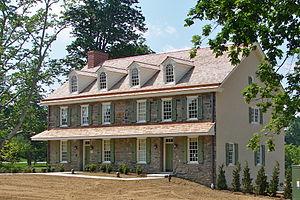
Upper Providence Township est un township situé au centre du comté de Delaware, en Pennsylvanie, aux États-Unis. En 2010, il comptait une population de 10 142 habitants.